Voltaire Y. Rosales

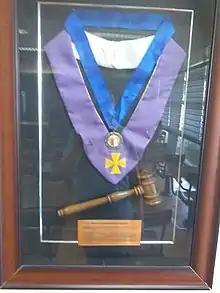
Judge Rosales's Memorabilia at the Judge Voltaire Rosales Room at the Ateneo Law School

Voltaire Y. Rosales took the ringing words of Justice Pompeyo Diaz to heart when he donned the robes of a judge. He plunged himself into his work with dedication. He served with a burning passion for justice and shining compassion for the victims of injustice. The lowliest citizen could stand before his courtroom unafraid of the mightiest tycoon, for he was confident that in the court of Judge Voltaire Y. Rosales justice would be dispensed in accordance with the Roman Maxim, "Let justice be done though the heavens fall."